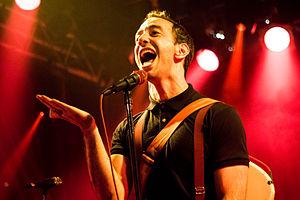
Albert Hammond Jr est un musicien, guitariste, chanteur et membre du groupe de rock The Strokes, né le 9 avril 1980 à Los Angeles.